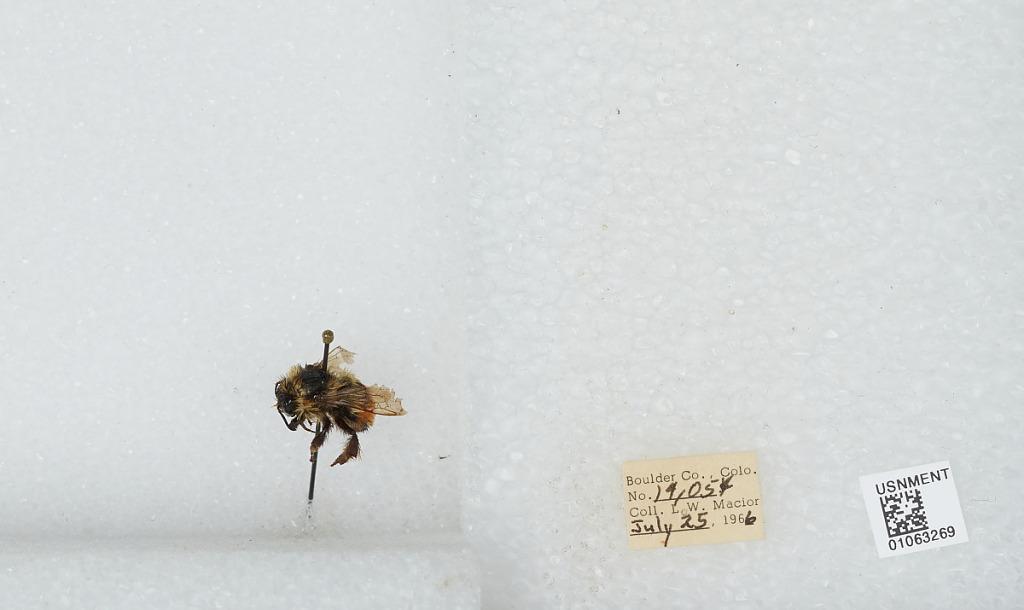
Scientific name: Bombus (Pyrobombus) bifarius Cresson
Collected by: L. Macior
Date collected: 1966-7-25
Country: United States
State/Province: Colorado
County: Boulder
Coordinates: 40.0017, -105.308